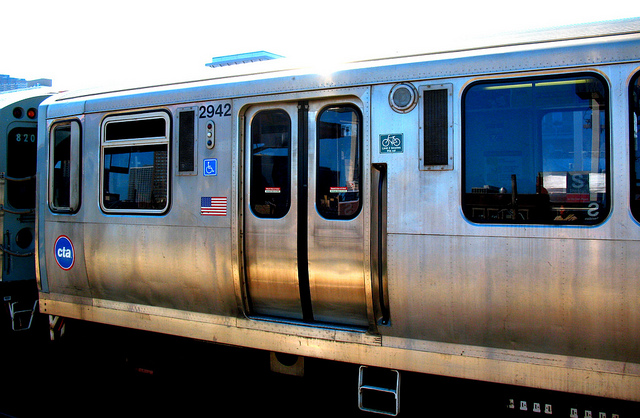
A silver train is parked on the train tracks.

A silver train car with the doors closed.

A silver train car waiting in a train station.

A silver train car with doors and a flag on it.